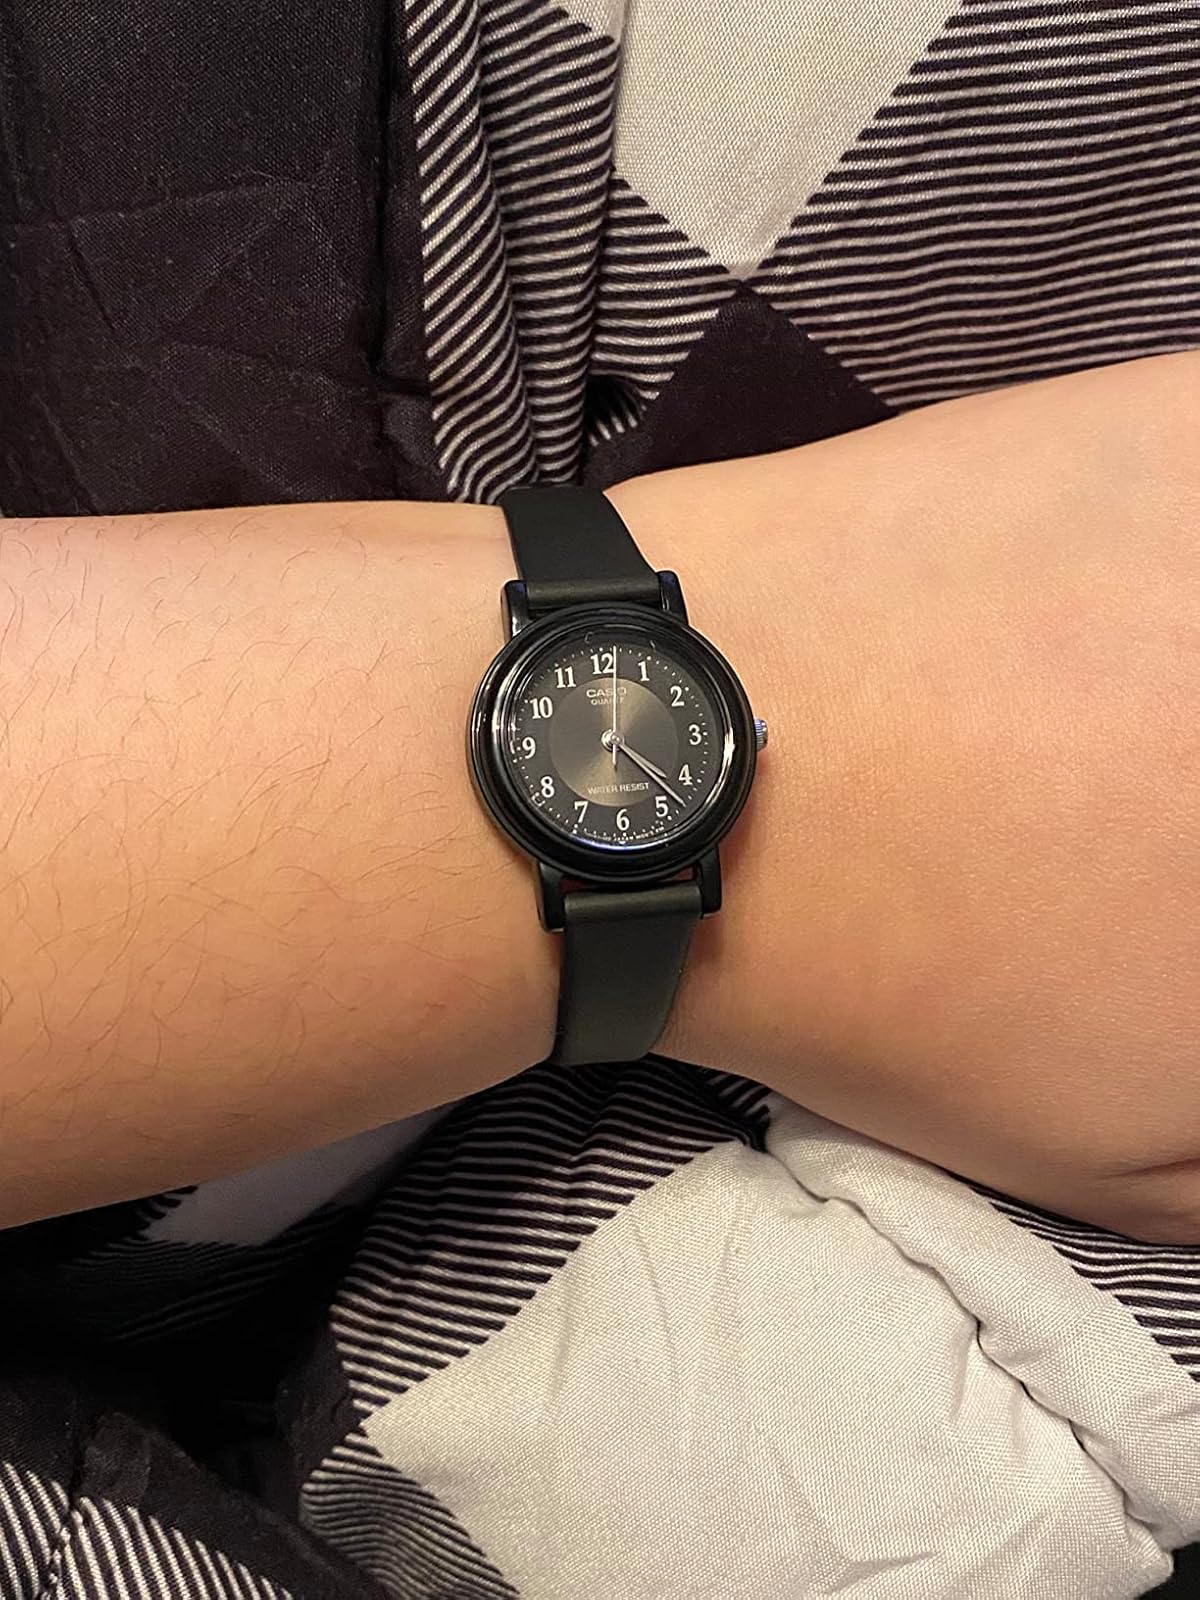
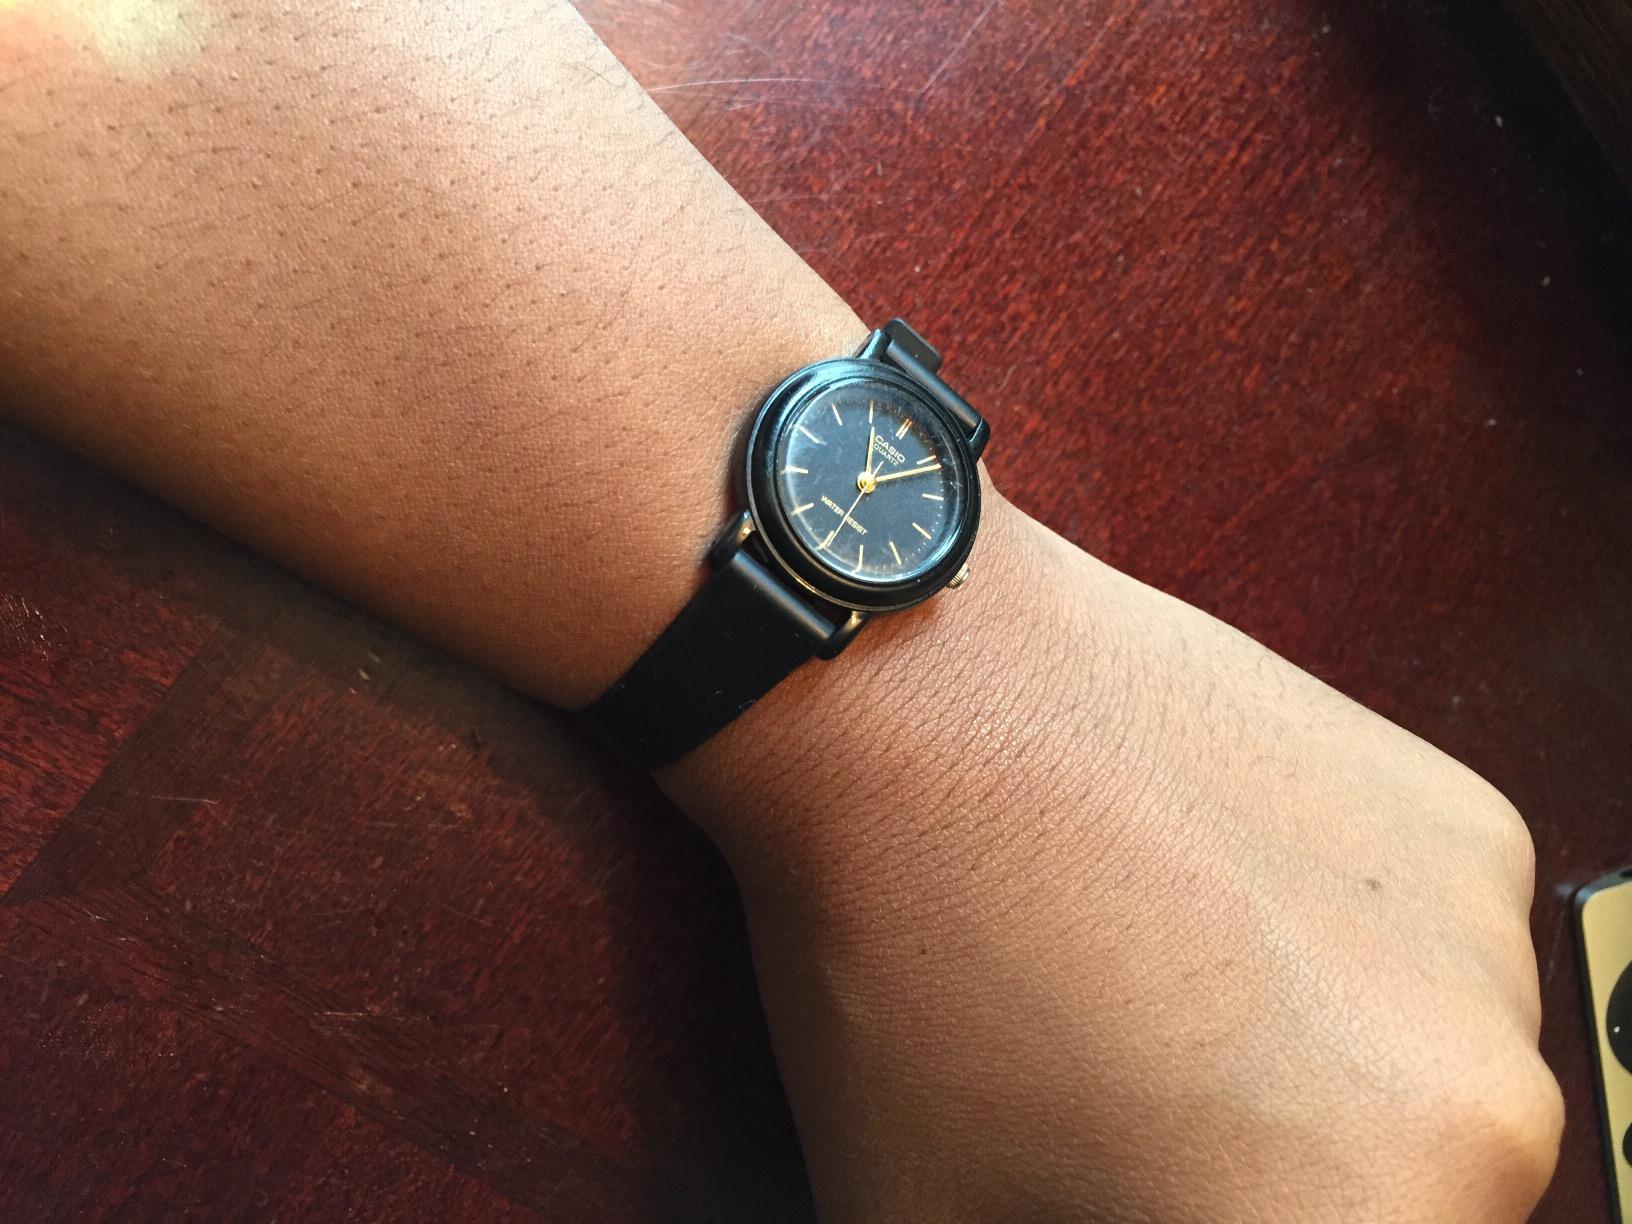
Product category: accessories_watch
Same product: no